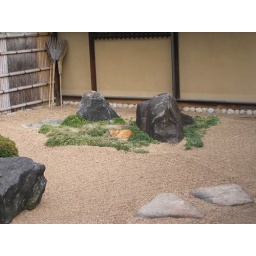
This is a cat sleeping in a zen rock garden in Kyoto